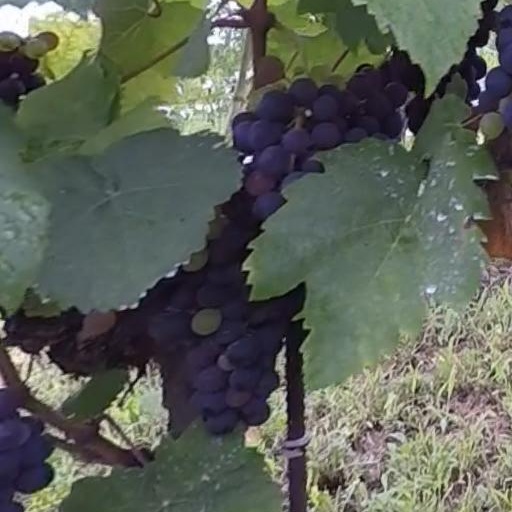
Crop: grape